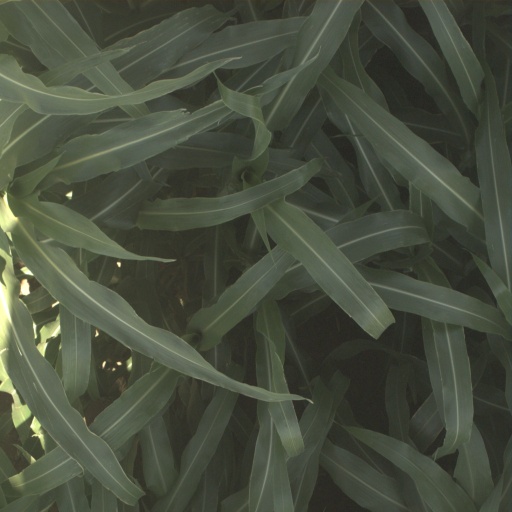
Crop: sorghum